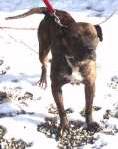
Label: dog